Action of 24 July 1945

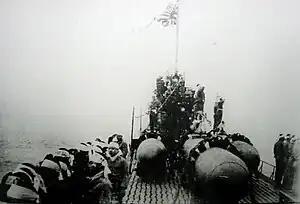
Three "kaiten"s aboard a Japanese submarine during the war.

To divert the American convoy into the path of the "kaiten", Cdr. Oba released a dummy mine which was observed and engaged by the guns of "Underhill". After several direct hits, the mine was determined to be a dud by the Americans and they continued on with their patrol. At this time, one of the submarine chasers lost power and had to be towed by "PCE-872". Shortly thereafter, a sonar contact was made, so "Underhill" and "PC-804" began depth charging the area. The destroyer escort is credited with sinking one of the "kaiten" at this point while another attacked "PC-804". It missed the chaser and the "kaiten" turned around for a surface attack on "Underhill". But as soon as the mini submarine was out of water, Lt. Cdr. Newcomb ordered a ramming maneuver because the "kaiten" was too close for his guns to bear. "Underhill" then sailed right over the kaiten and it exploded at 15:15 along with the escort's boilers and readied ammunition. "Underhill" was torn in two, the bow section of the ship quickly sank with all hands, the aft section remained afloat until being sunk by American gunfire the following day. All 122 survivors were wounded in action and each sailor received a Purple Heart. Lt. Cdr. Newcomb was killed and he was posthumously awarded the Silver Star. Two of the remaining American warships depth charged the area for an hour after "Underhill" was destroyed, but "I-53" escaped and arrived back in Japan a month later, just before the end of the war. The last of the American survivors were picked up after at least an hour of being in the water though rescue operations continued until 18:30 that night. Most of the survivors were in need of urgent medical assistance which they received on "PC-803" and . The engagement was one of the last in the Pacific War and was one of the few victories of the Japanese "kaiten" program.